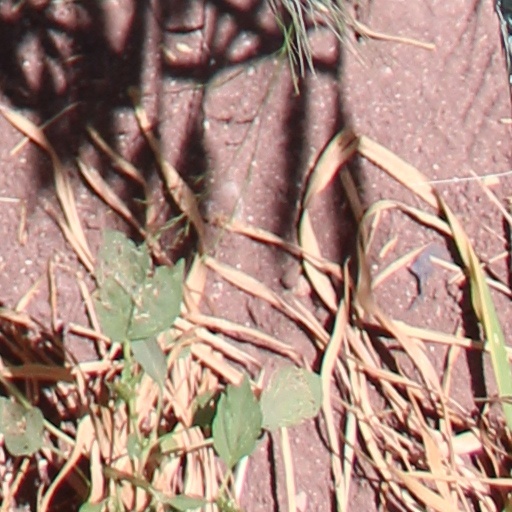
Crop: wheat